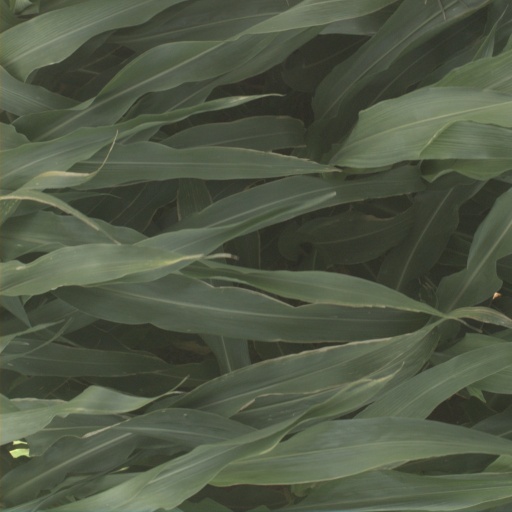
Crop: sorghum